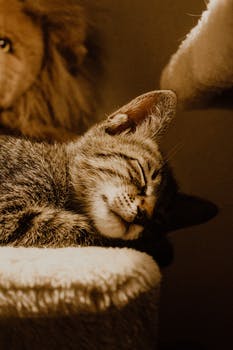
Label: No Watermark